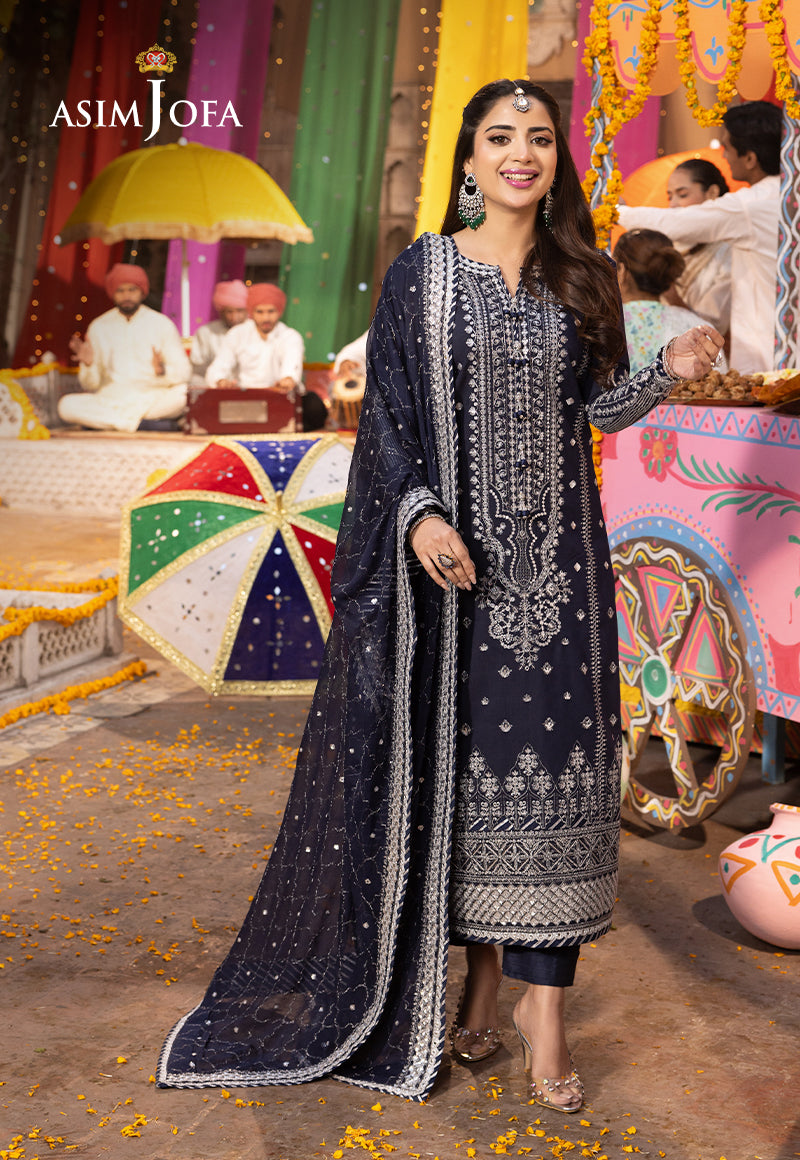
navy embroidered salwar suit from as